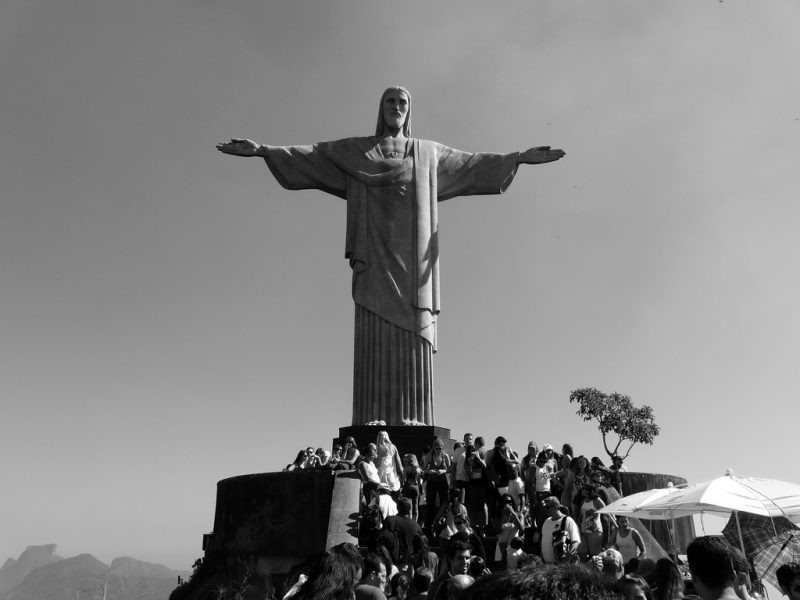
Landmark: Christ the Reedemer